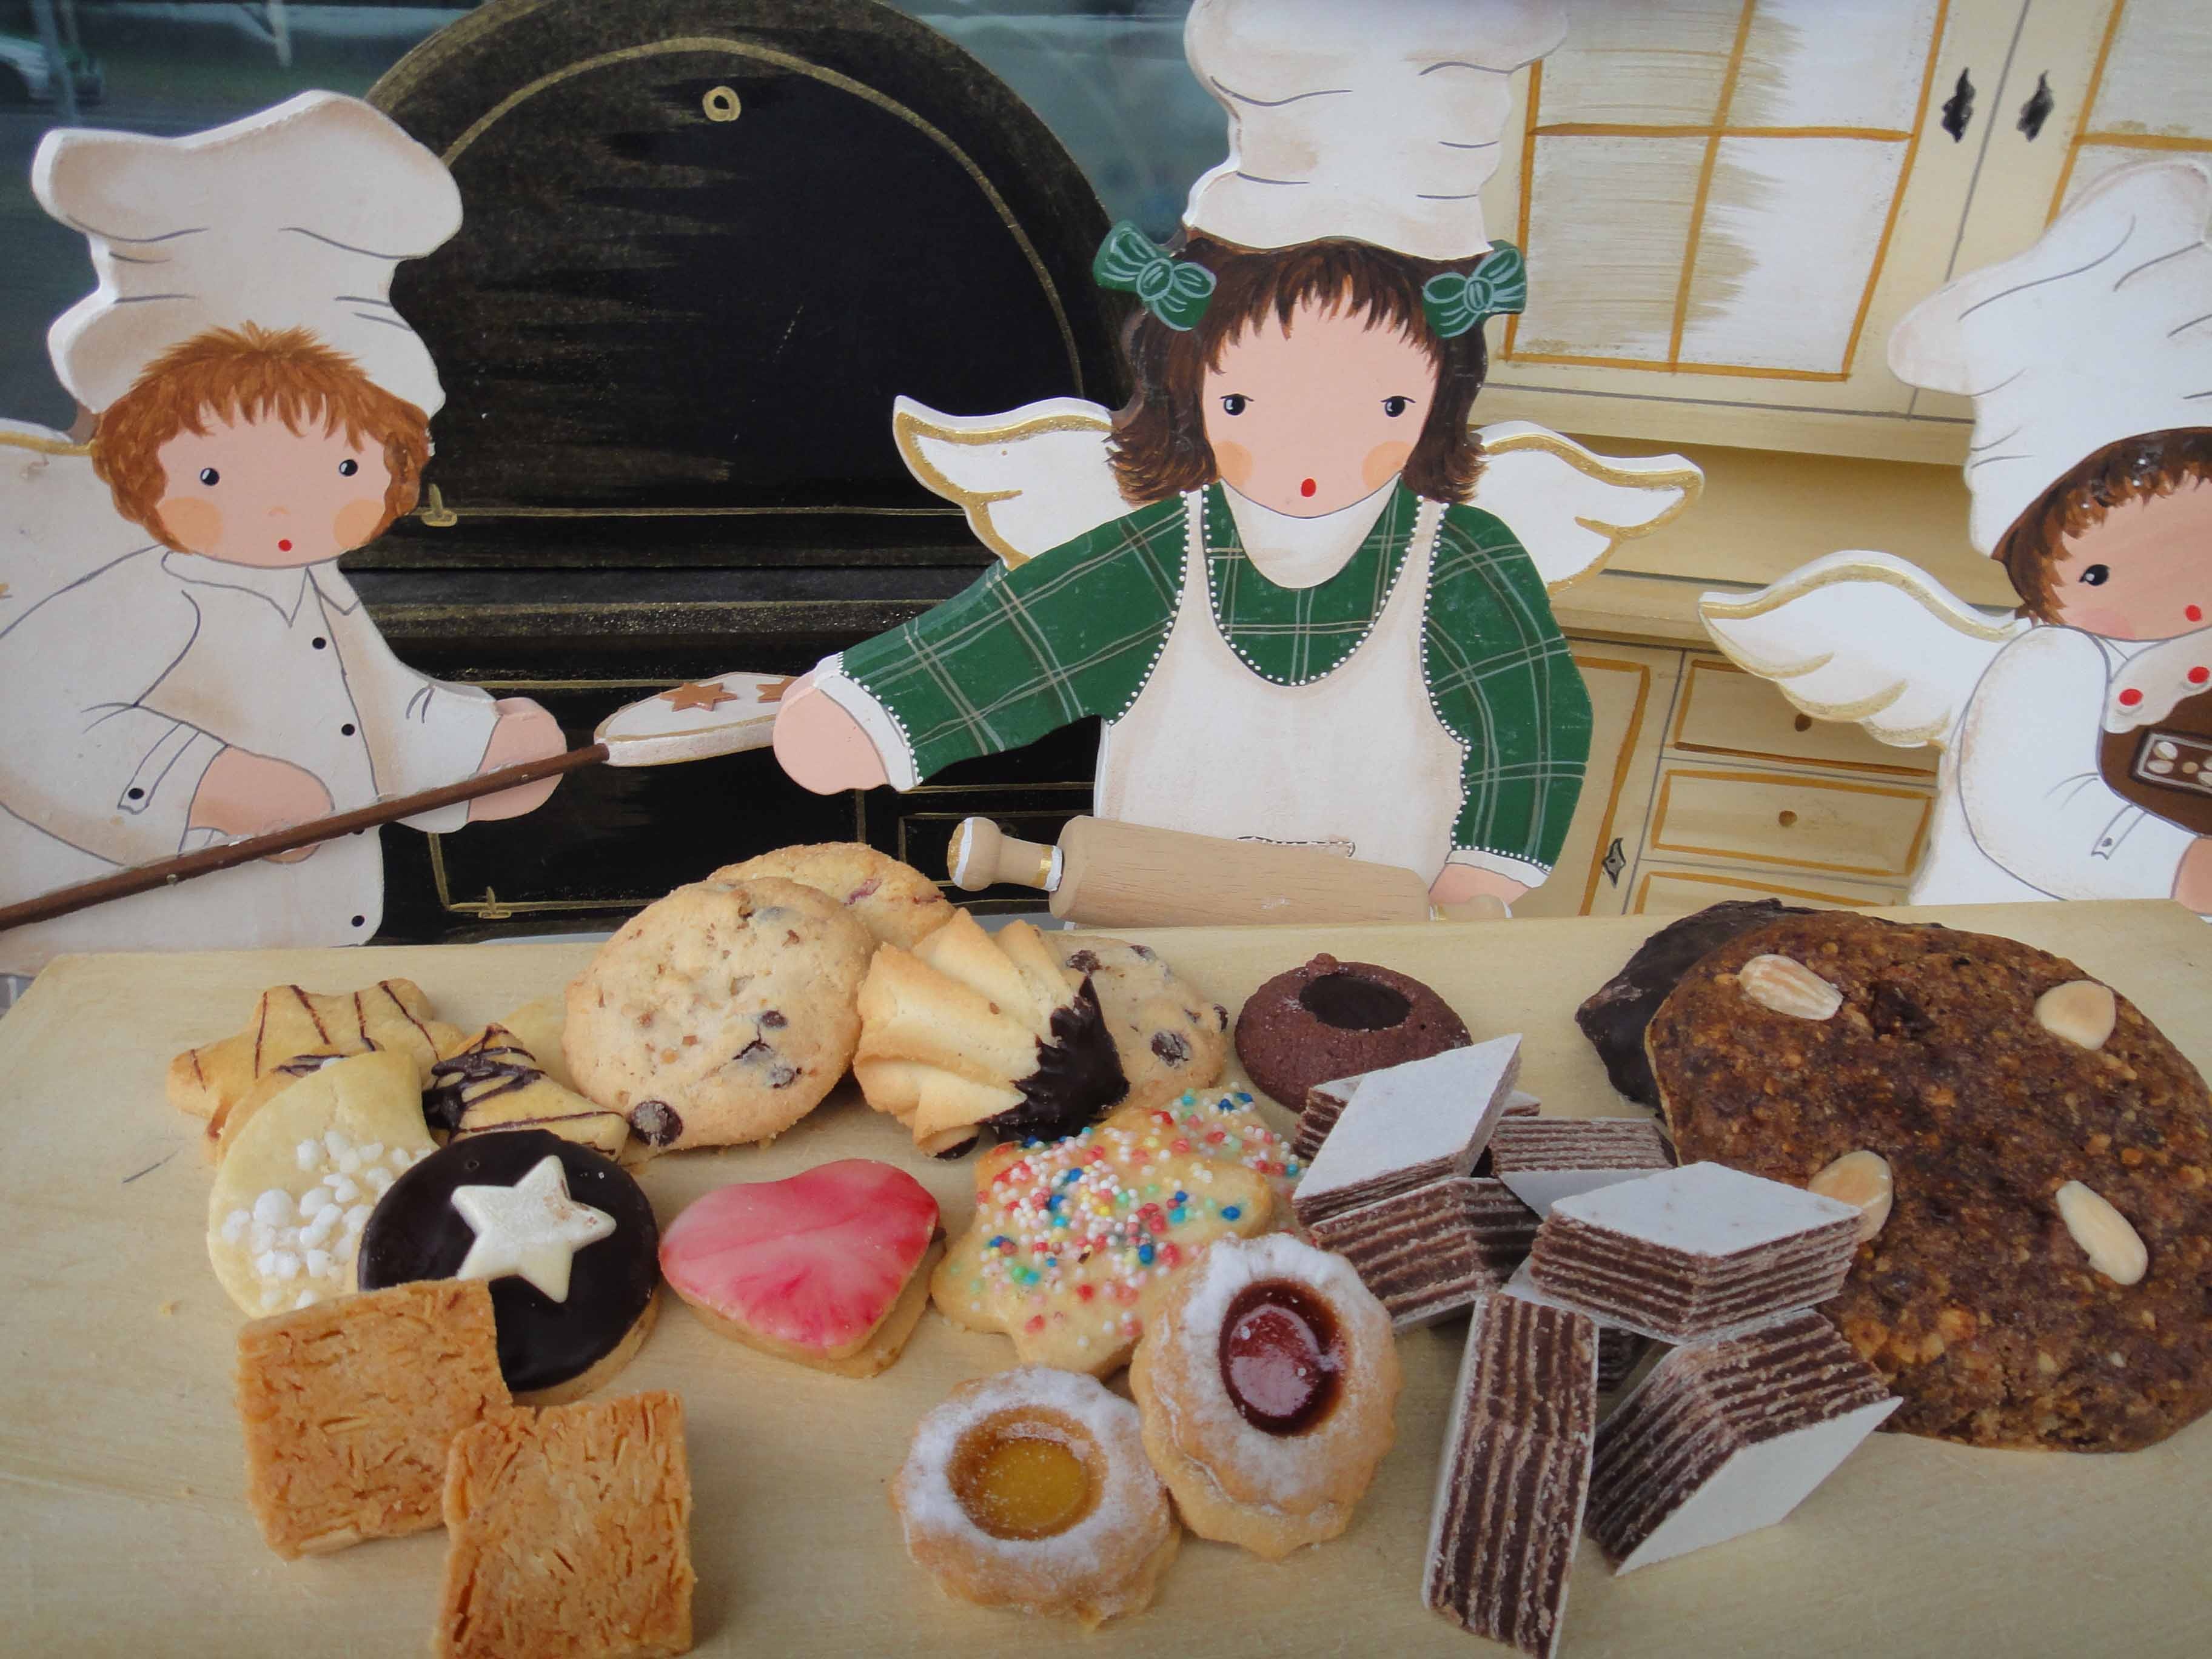
food, baking, christmas, cookie, art, sweetness, angel bakery